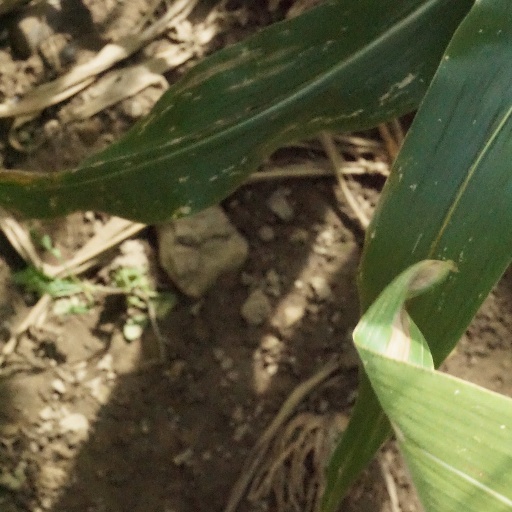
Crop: maize; corn